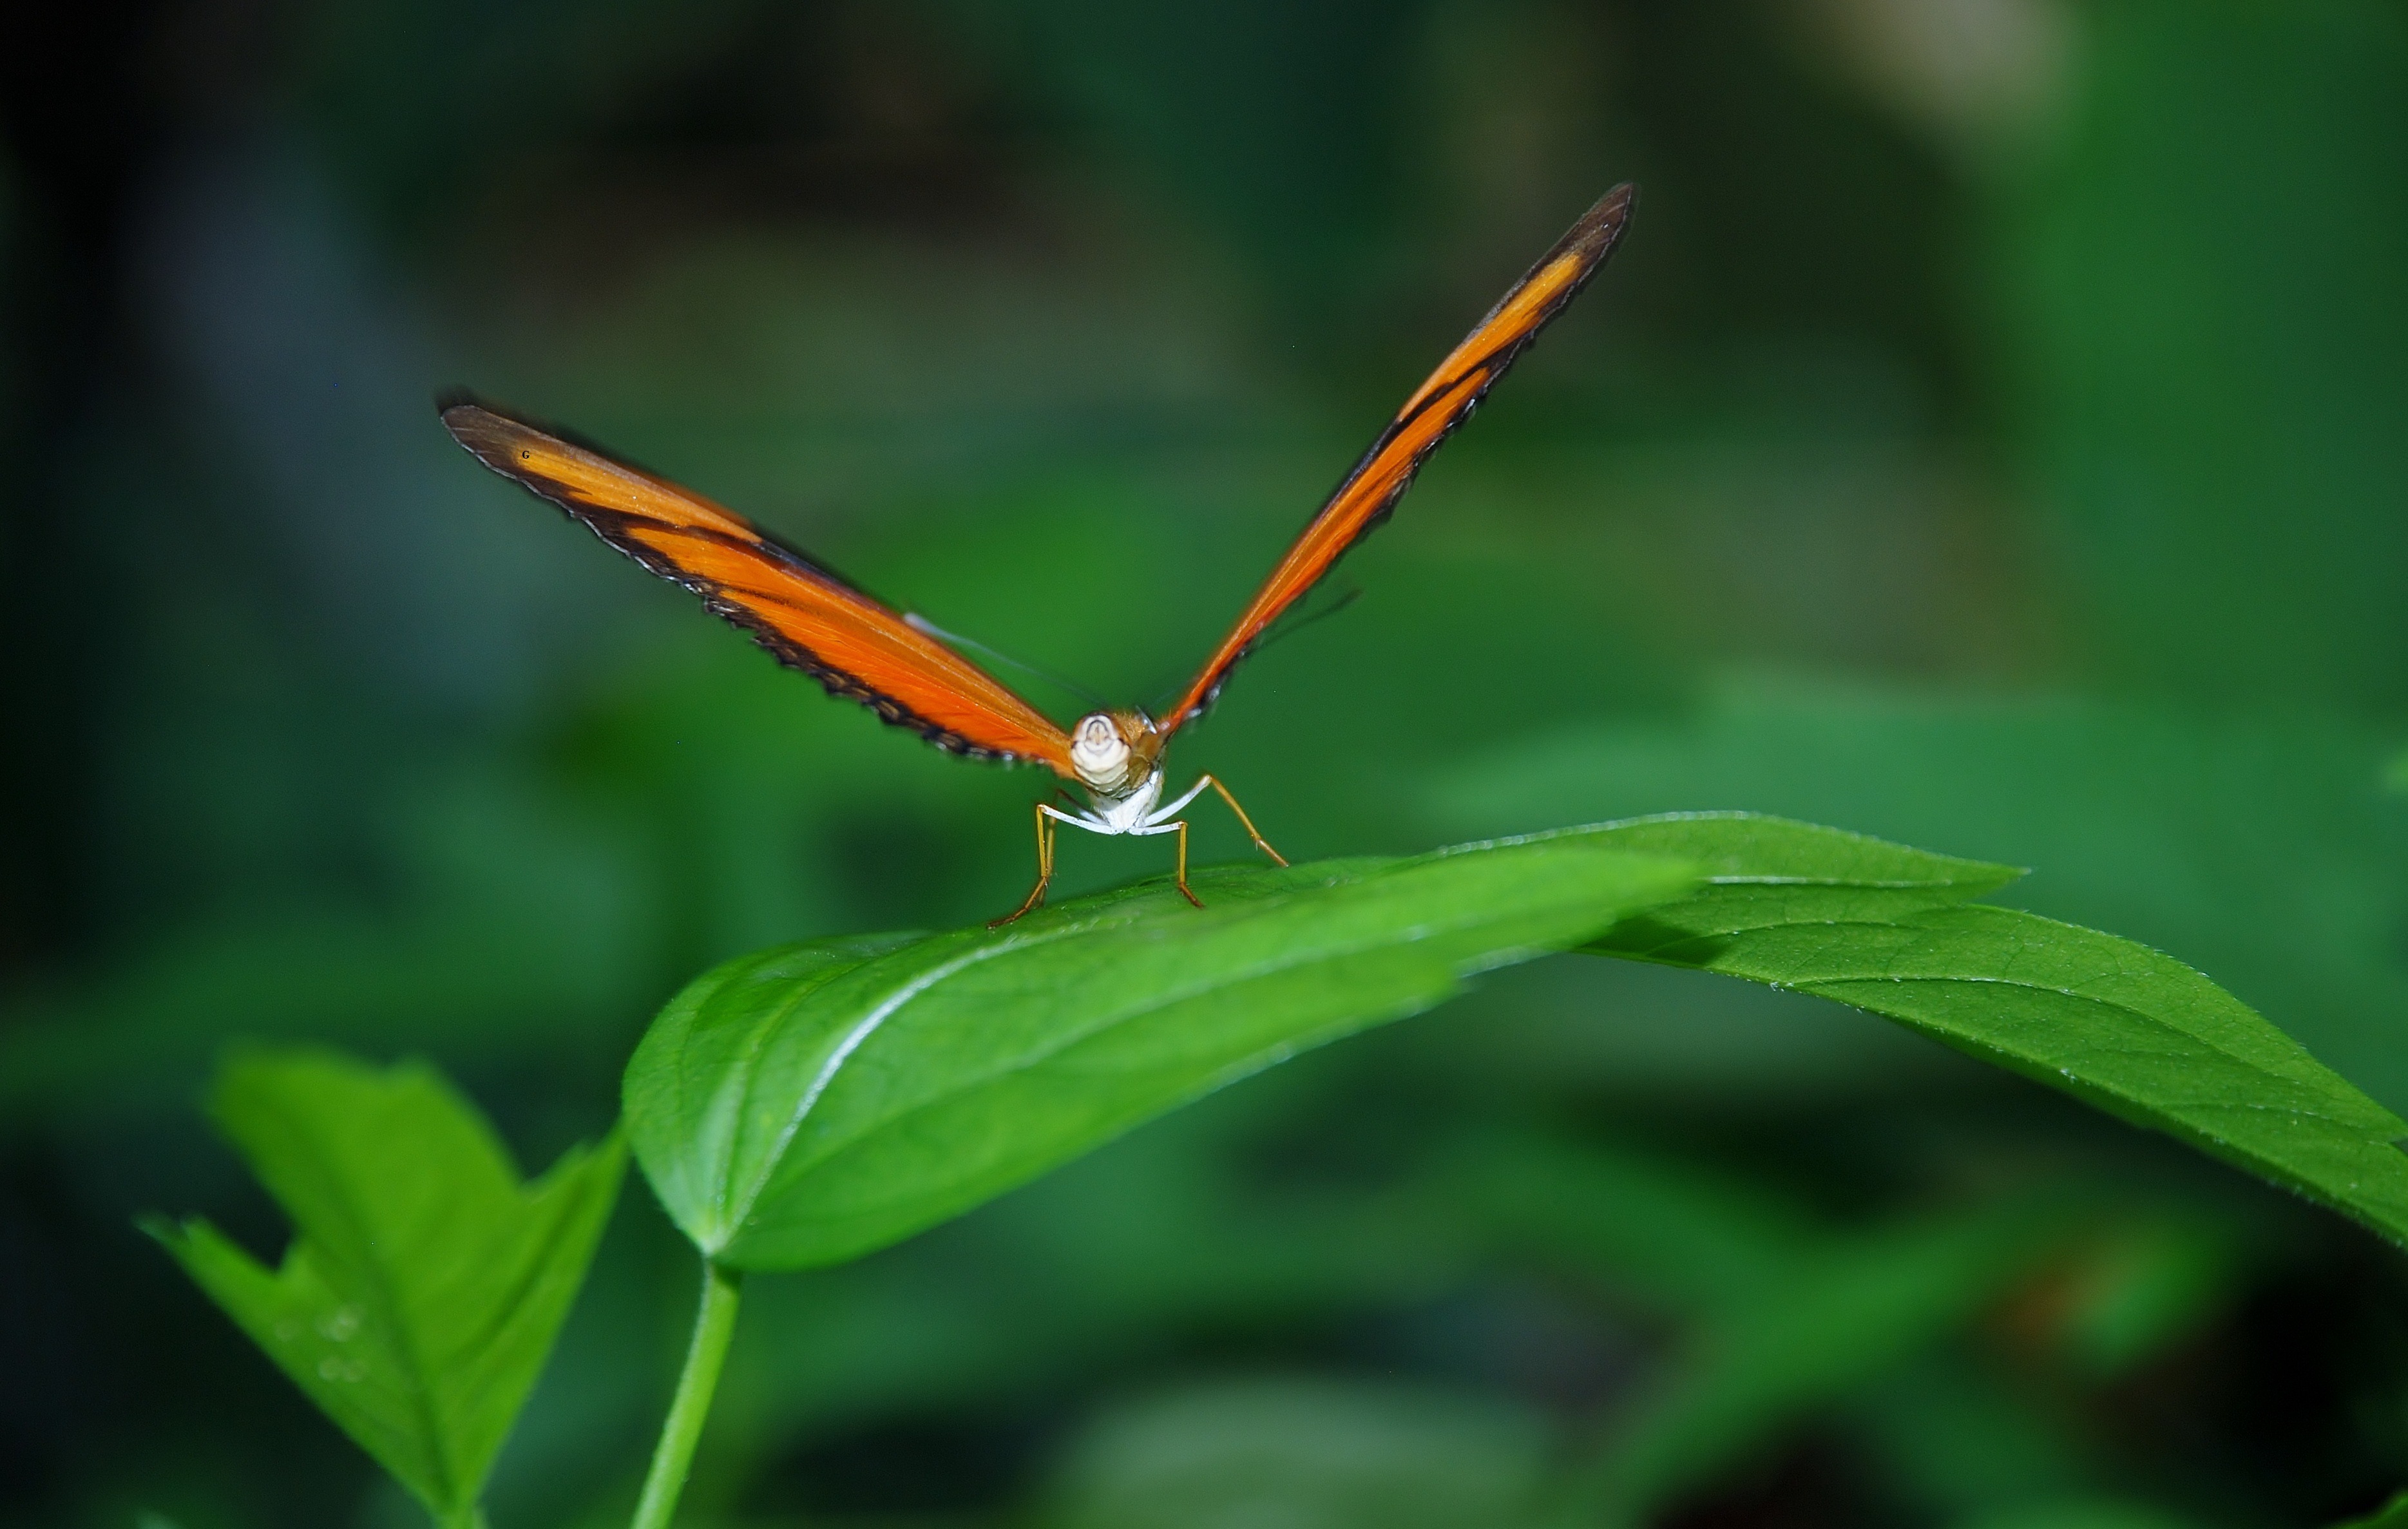
nature, wing, photography, leaf, flower, animal, orange, green, insect, bug, butterfly, colorful, fauna, invertebrate, close up, dragonfly, damselfly, macro photography, arthropod, dryas julia, plant stem, dragonflies and damseflies, moths and butterflies, lycaenid, julia longwin